Akua Sena Dansua

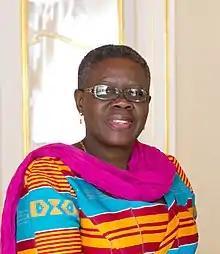

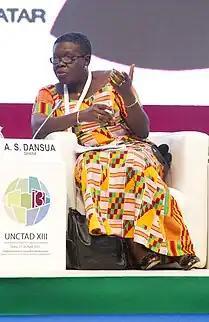
Sena Dansua speaking at a Women in Development session on Equality of opportunity versus equality of outcome on 23 April 2012 in Doha

Akua Sena Dansua (born 23 April 1958) is an experienced Ghanaian media and communications consultant, politician and governance and leadership practitioner. She was the Member of Parliament for North Dayi in Ghana and former Ambassador to Germany.